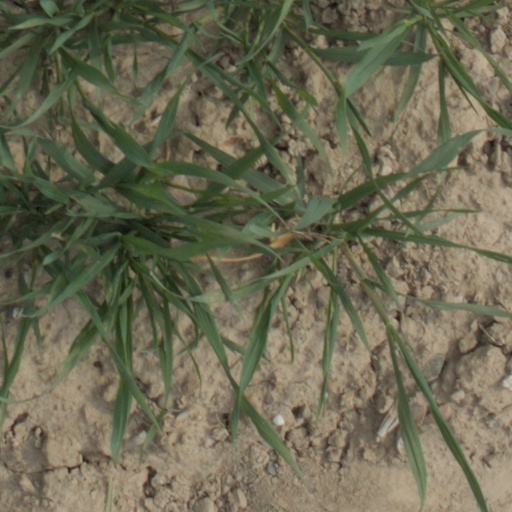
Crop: wheat